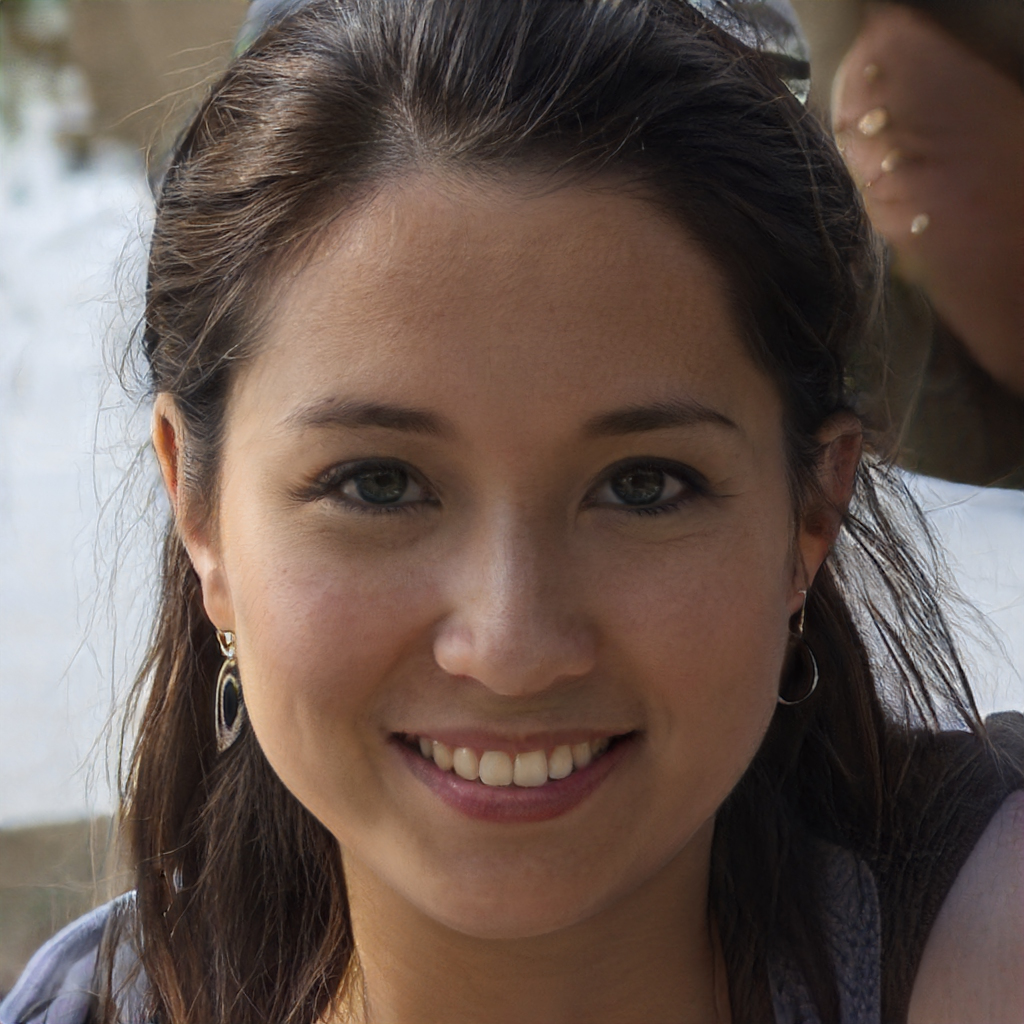
Label: Colored